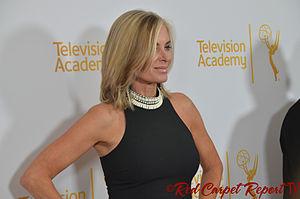
Eileen Davidson est une actrice américaine. Elle s'est fait connaître pour ses rôles dans plusieurs feuilletons télévisés populaires.